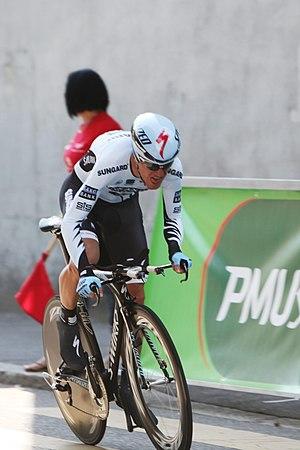
Chris Anker Sørensen est un coureur cycliste danois, professionnel entre 2005 et 2018. Il court avec une licence luxembourgeoise et a longtemps été membre de l'équipe CSC, devenue par la suite Saxo Bank entre autres puis Tinkoff-Saxo. Il compte cinq victoires au niveau professionnel, principalement obtenues à l'issue d'ascension de cols de haute catégorie. Il a notamment remporté des étapes sur le Critérium du Dauphiné libéré en 2008 et sur le Tour d'Italie en 2010. Il devient en 2012 le premier Danois à remporter le Prix de la combativité du Tour de France.